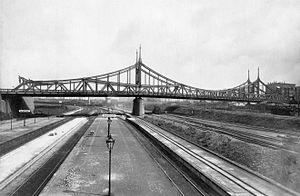
La gare de Berlin Gesundbrunnen est l'une des cinq grandes gares berlinoises reliant différents moyens de transport ferroviaires des lignes nationales, des lignes régionales et du S-Bahn. Elle est le pôle d'échanges septentrional de la ville, située dans le quartier de Gesundbrunnen au carrefour des lignes ferroviaires de Berlin à Szczecin et de Berlin à Stralsund avec la ceinture périphérique du Ringbahn.